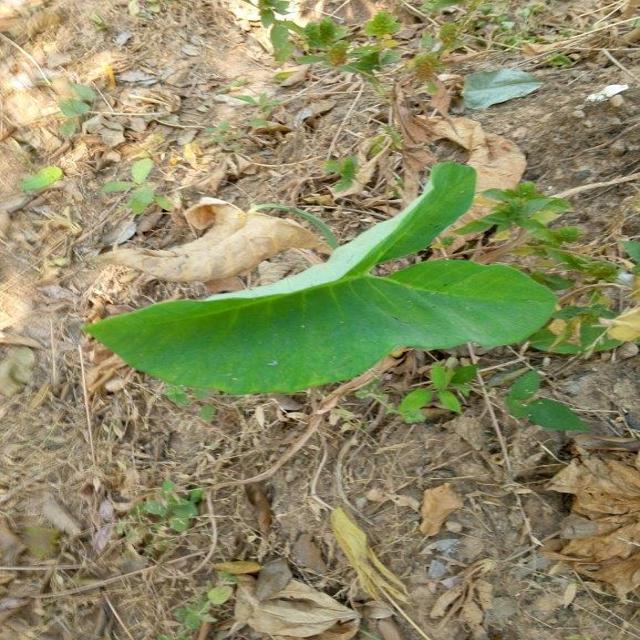
Label: Healthy